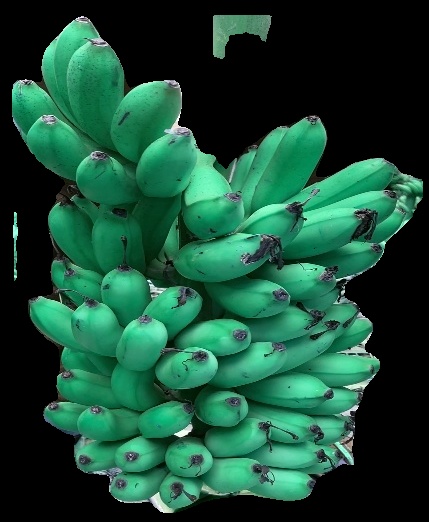
Variety: rasbale
Grade: grade1